Armina Sadeghian

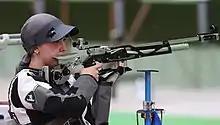
Sadeghian at 2020 Summer Olympics in Tokyo

Armina Sadeghian (born 22 January 2002) is an Iranian sport shooter, born in Ilam. She represented Iran at the 2020 Summer Olympics in Tokyo 2021, competing in women's 10 metre air rifle.